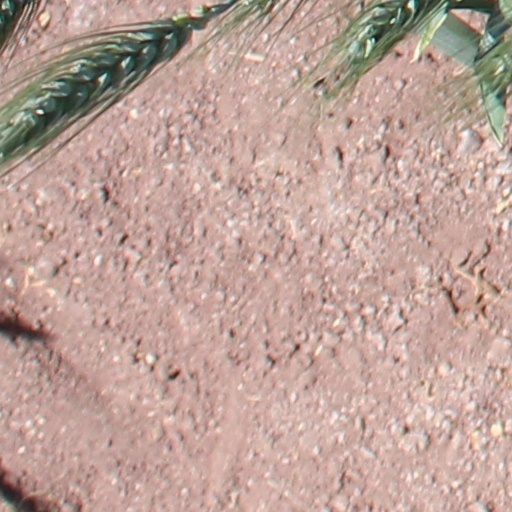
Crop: wheat